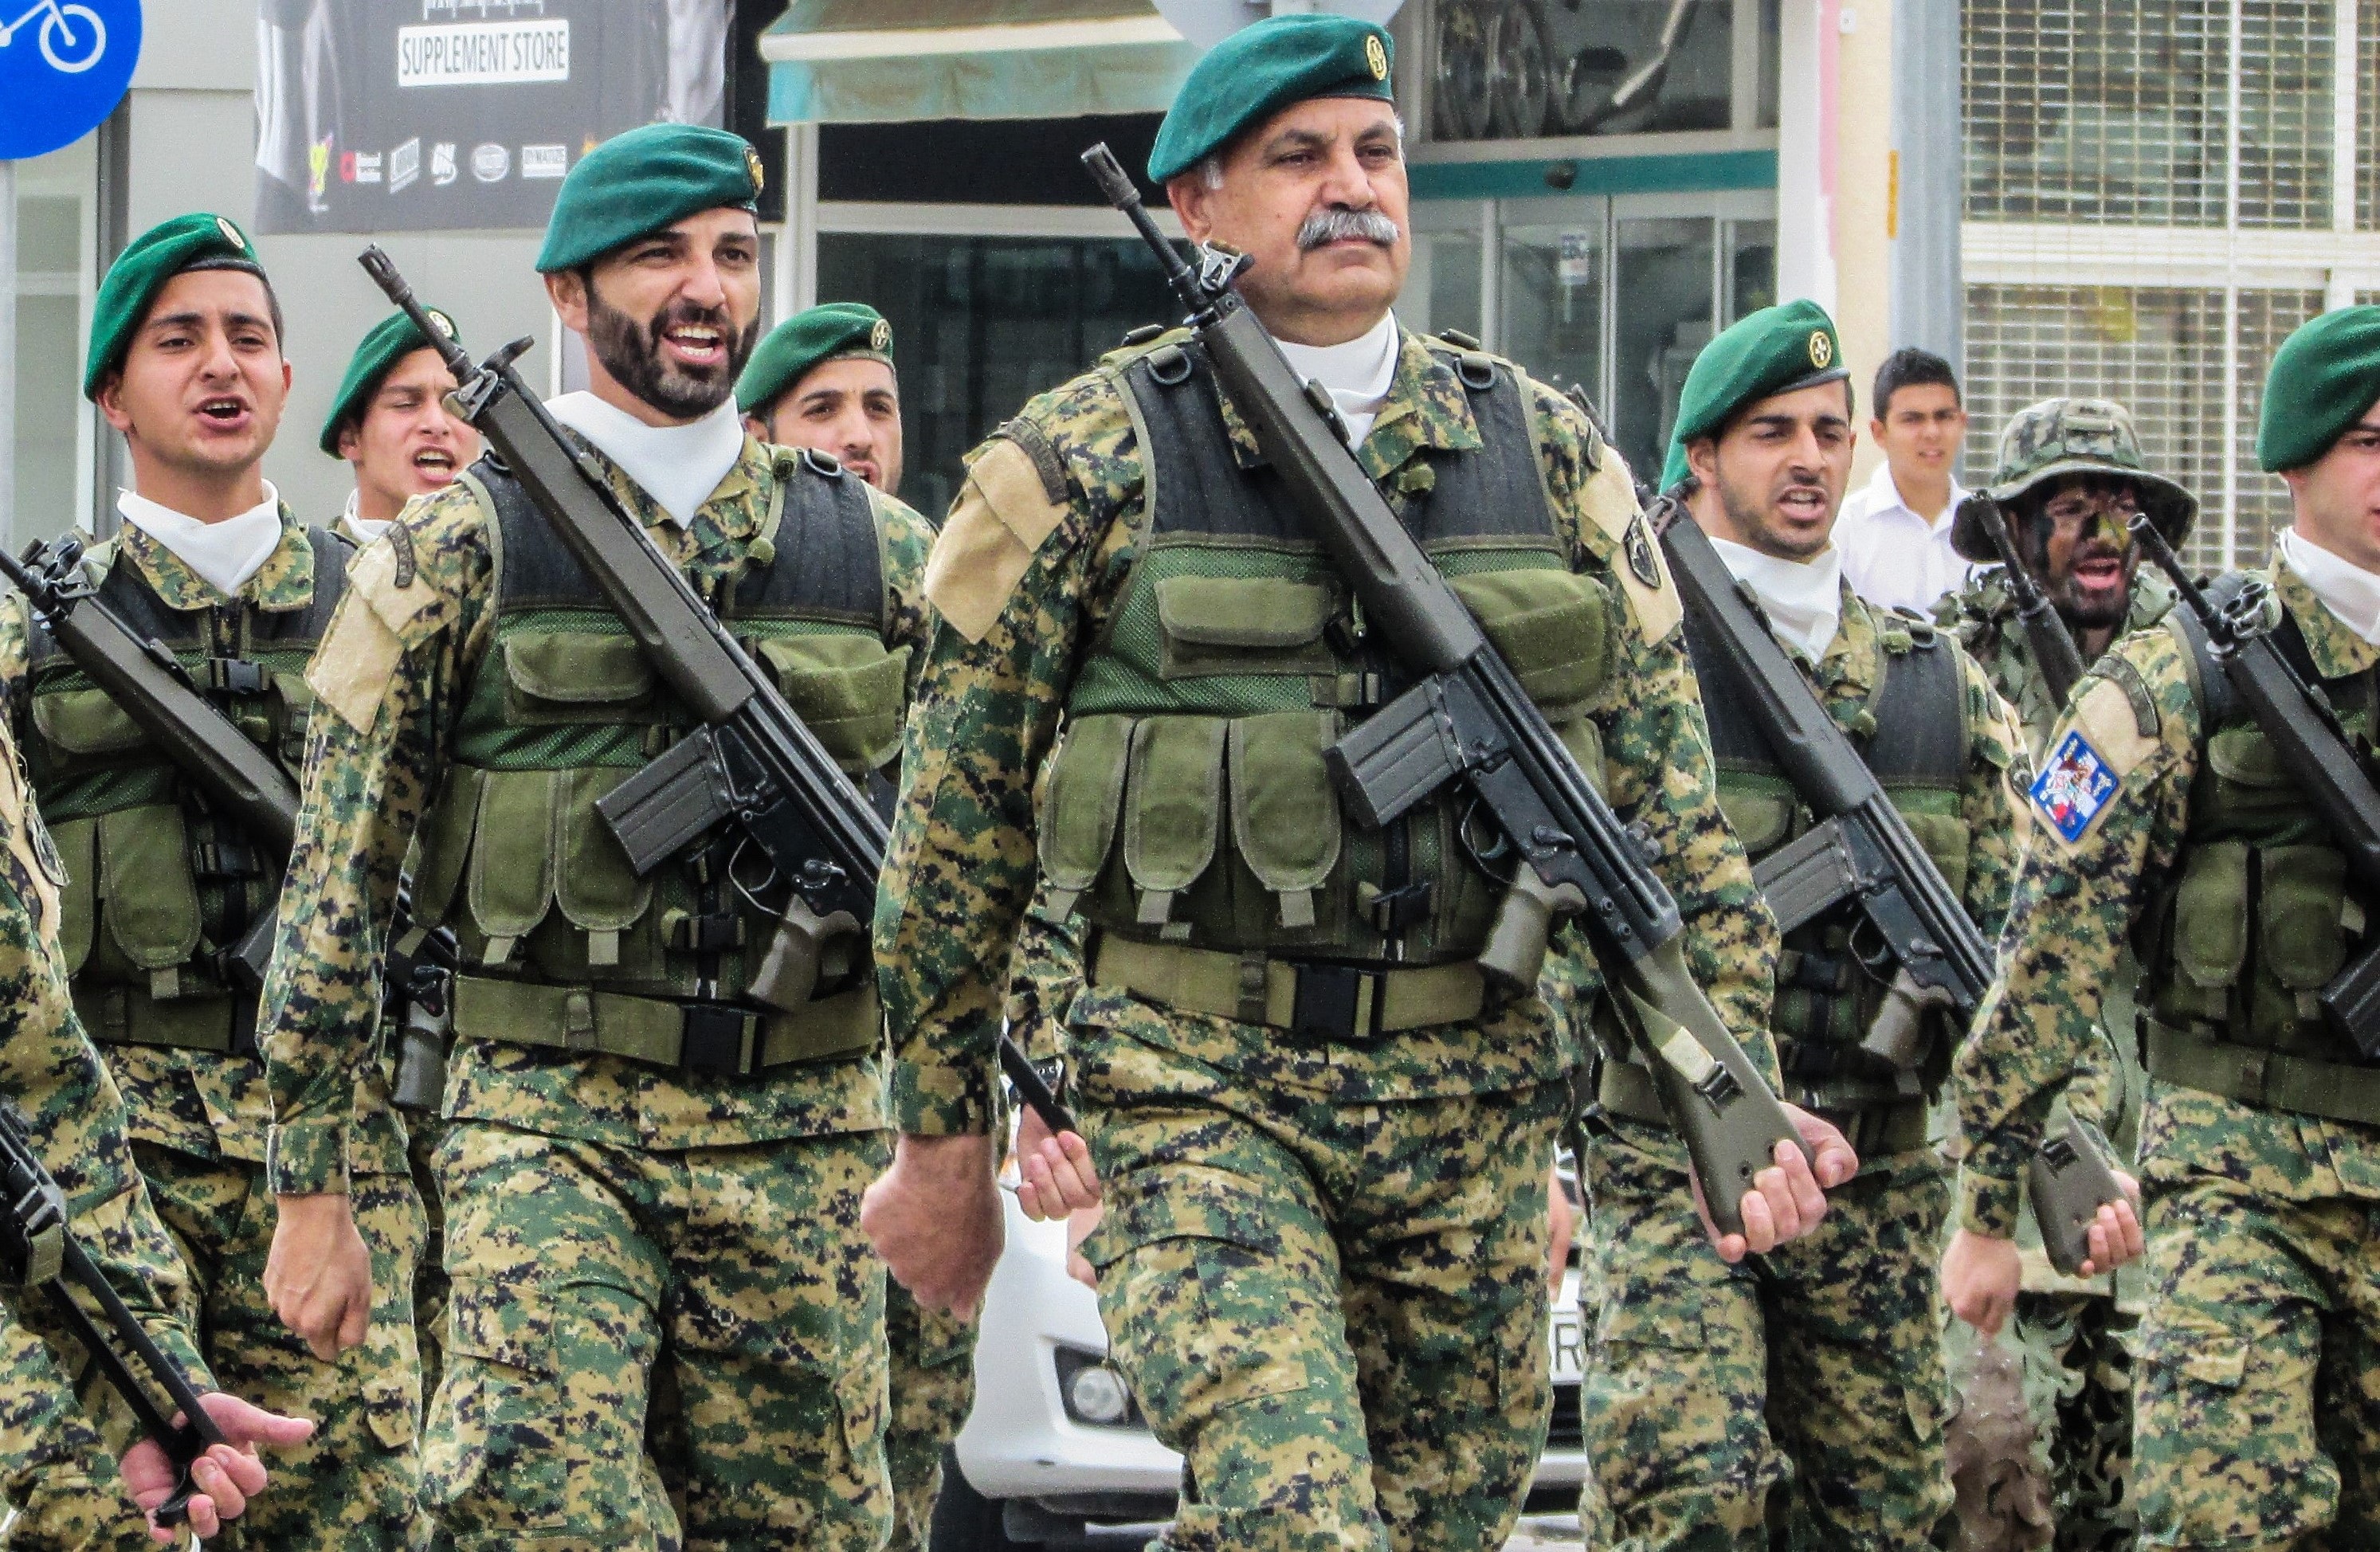
person, military, soldier, army, parade, cyprus, commando, marching, troop, marines, proud, infantry, special forces, military uniform, greek independence day, militia, military police